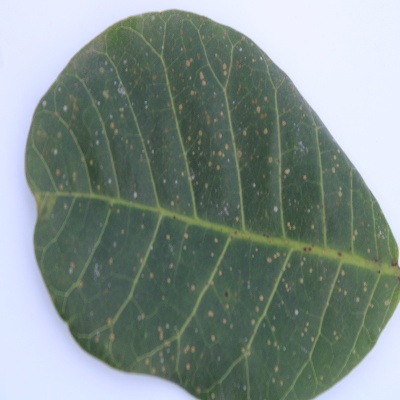
Crop: Cashew
Condition: red rust